Wisconsin Fast Plants

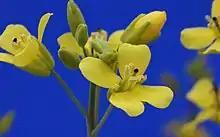
Standard Wisconsin Fast Plants purple-stigma flowers

Flowers bloom. Stamens release pollen from anthers and pistils become pollen receptive at the stigma tip. If pollen is transferred flower-to-flower, pollination occurs. Pollen that lands on the stigma of another flower's pistil grows a tube down into the pistil, where the eggs are housed. Sperm (from inside the pollen grains) then move down the tube until they reach the eggs and fertilization occurs. Fast Plants are self-incompatible; therefore, a successful fertilization requires pollen transfer between two individual plants.